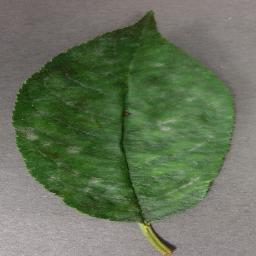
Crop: cherry
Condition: (including_sour)_powdery_mildew